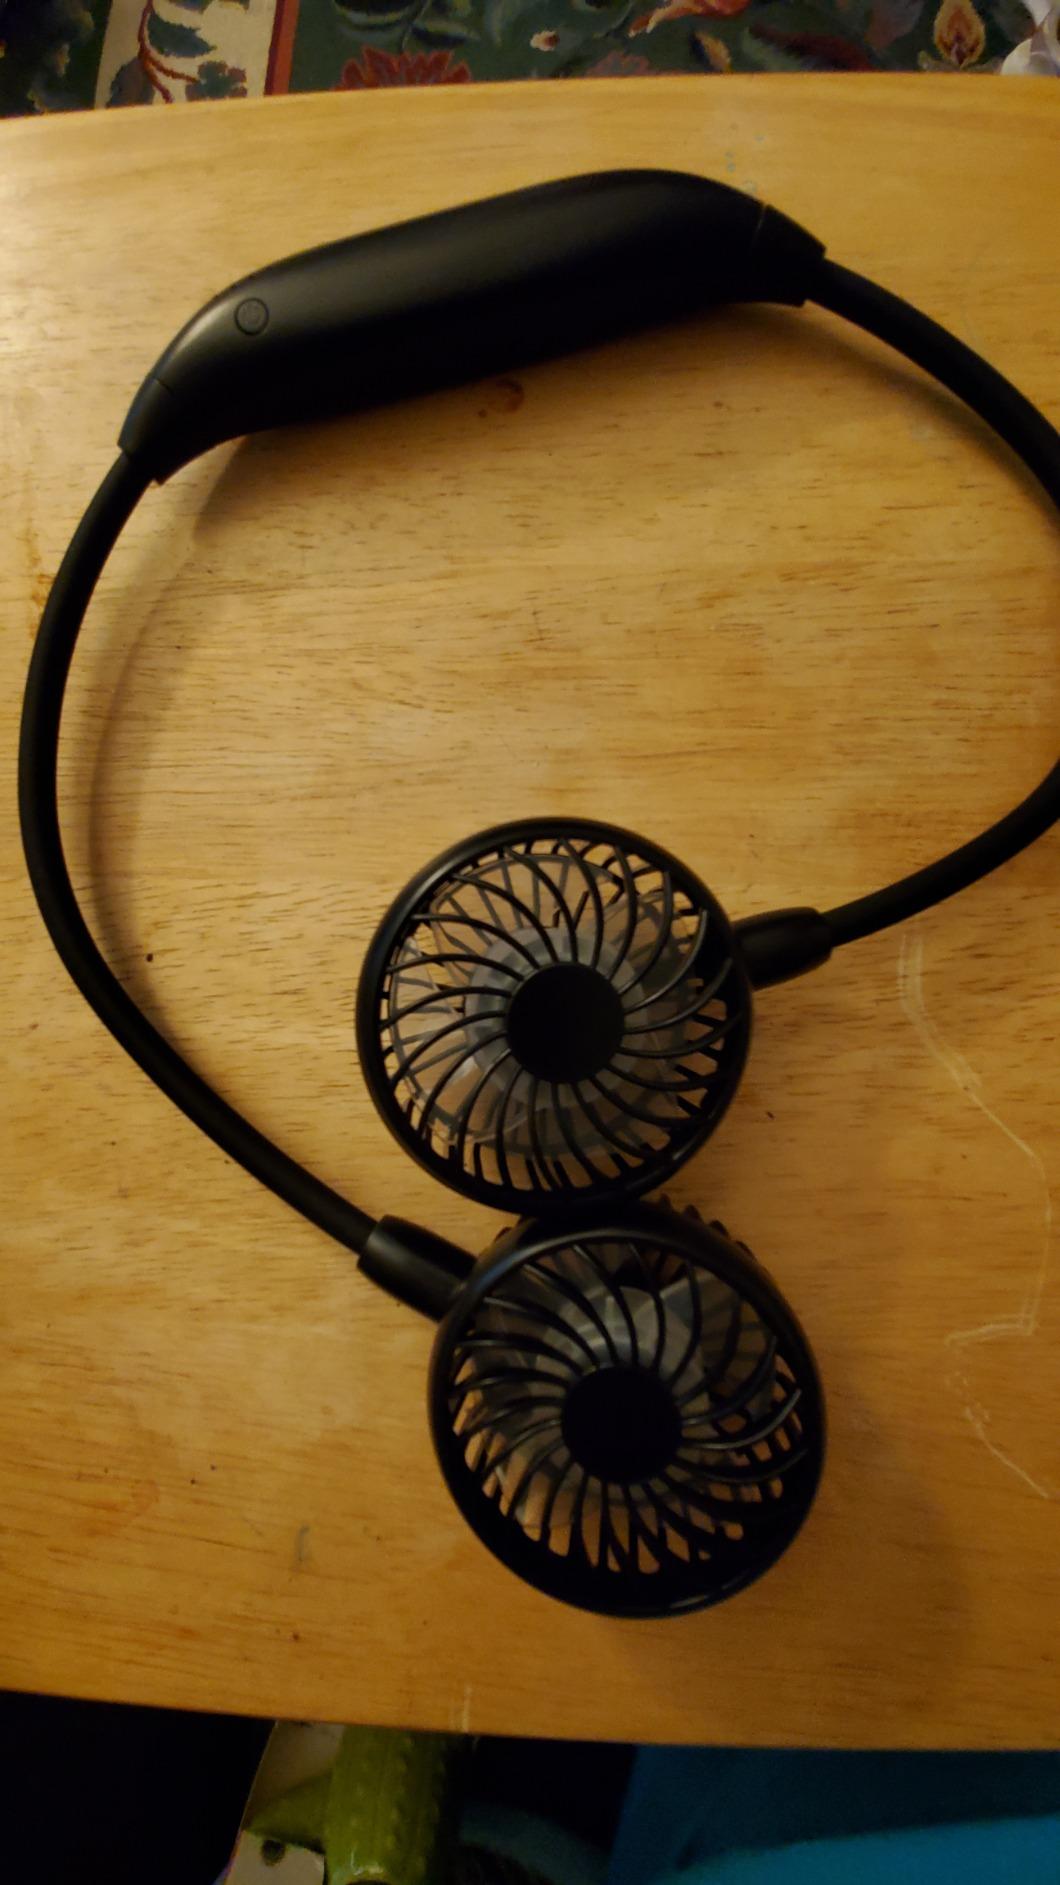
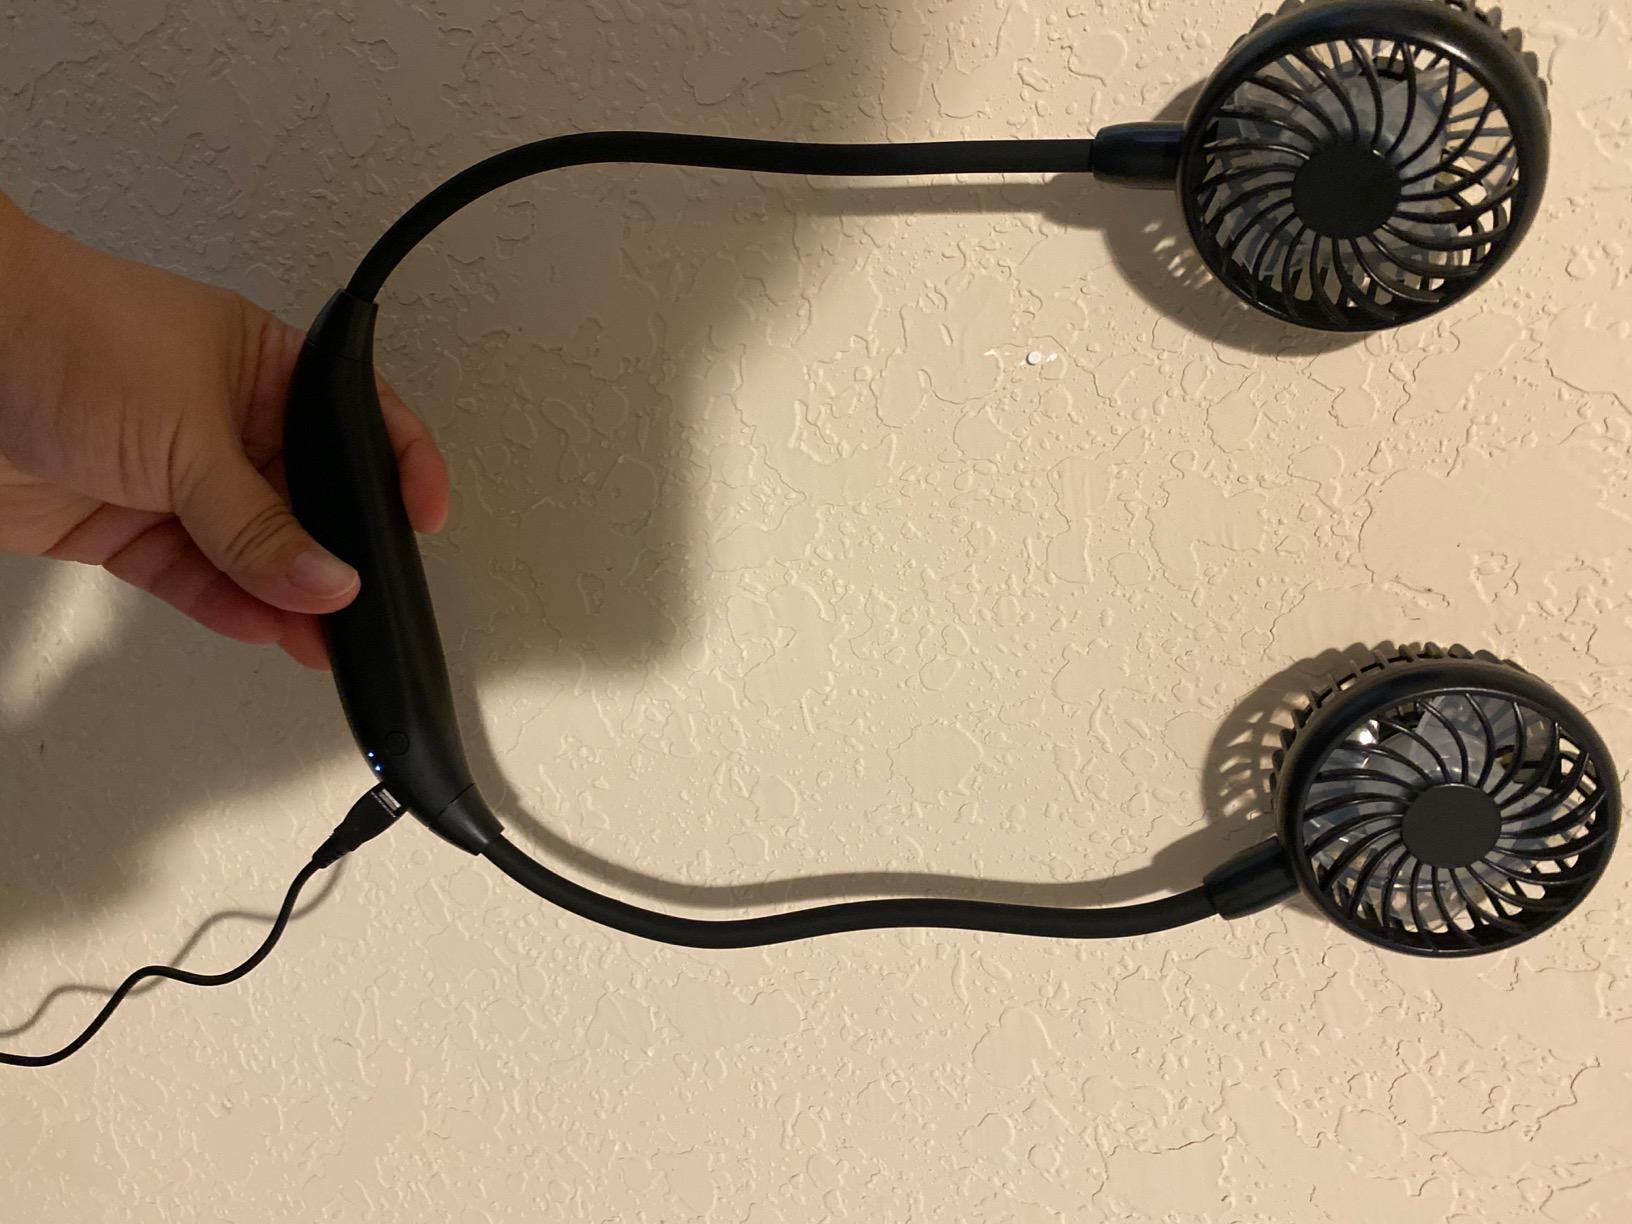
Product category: fan
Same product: yes